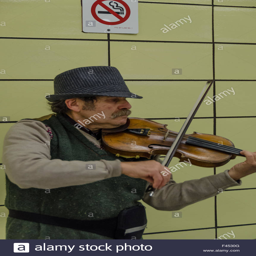
portrait of an old man playing violin , standing against a wall .